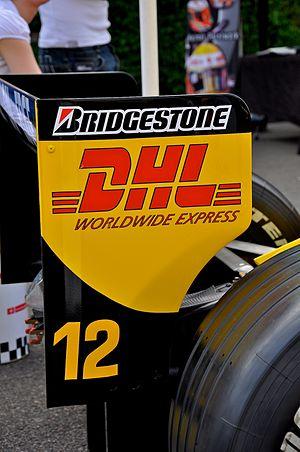
L'aileron arrière de la Jordan EJ11 exposée au Bury St-Edumunds Fesitval 2010